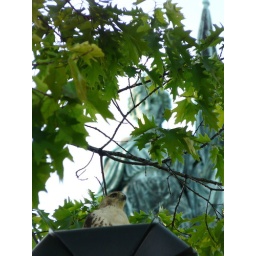
red tailed hawk, scanning for prey, in front of a statue of a green lady